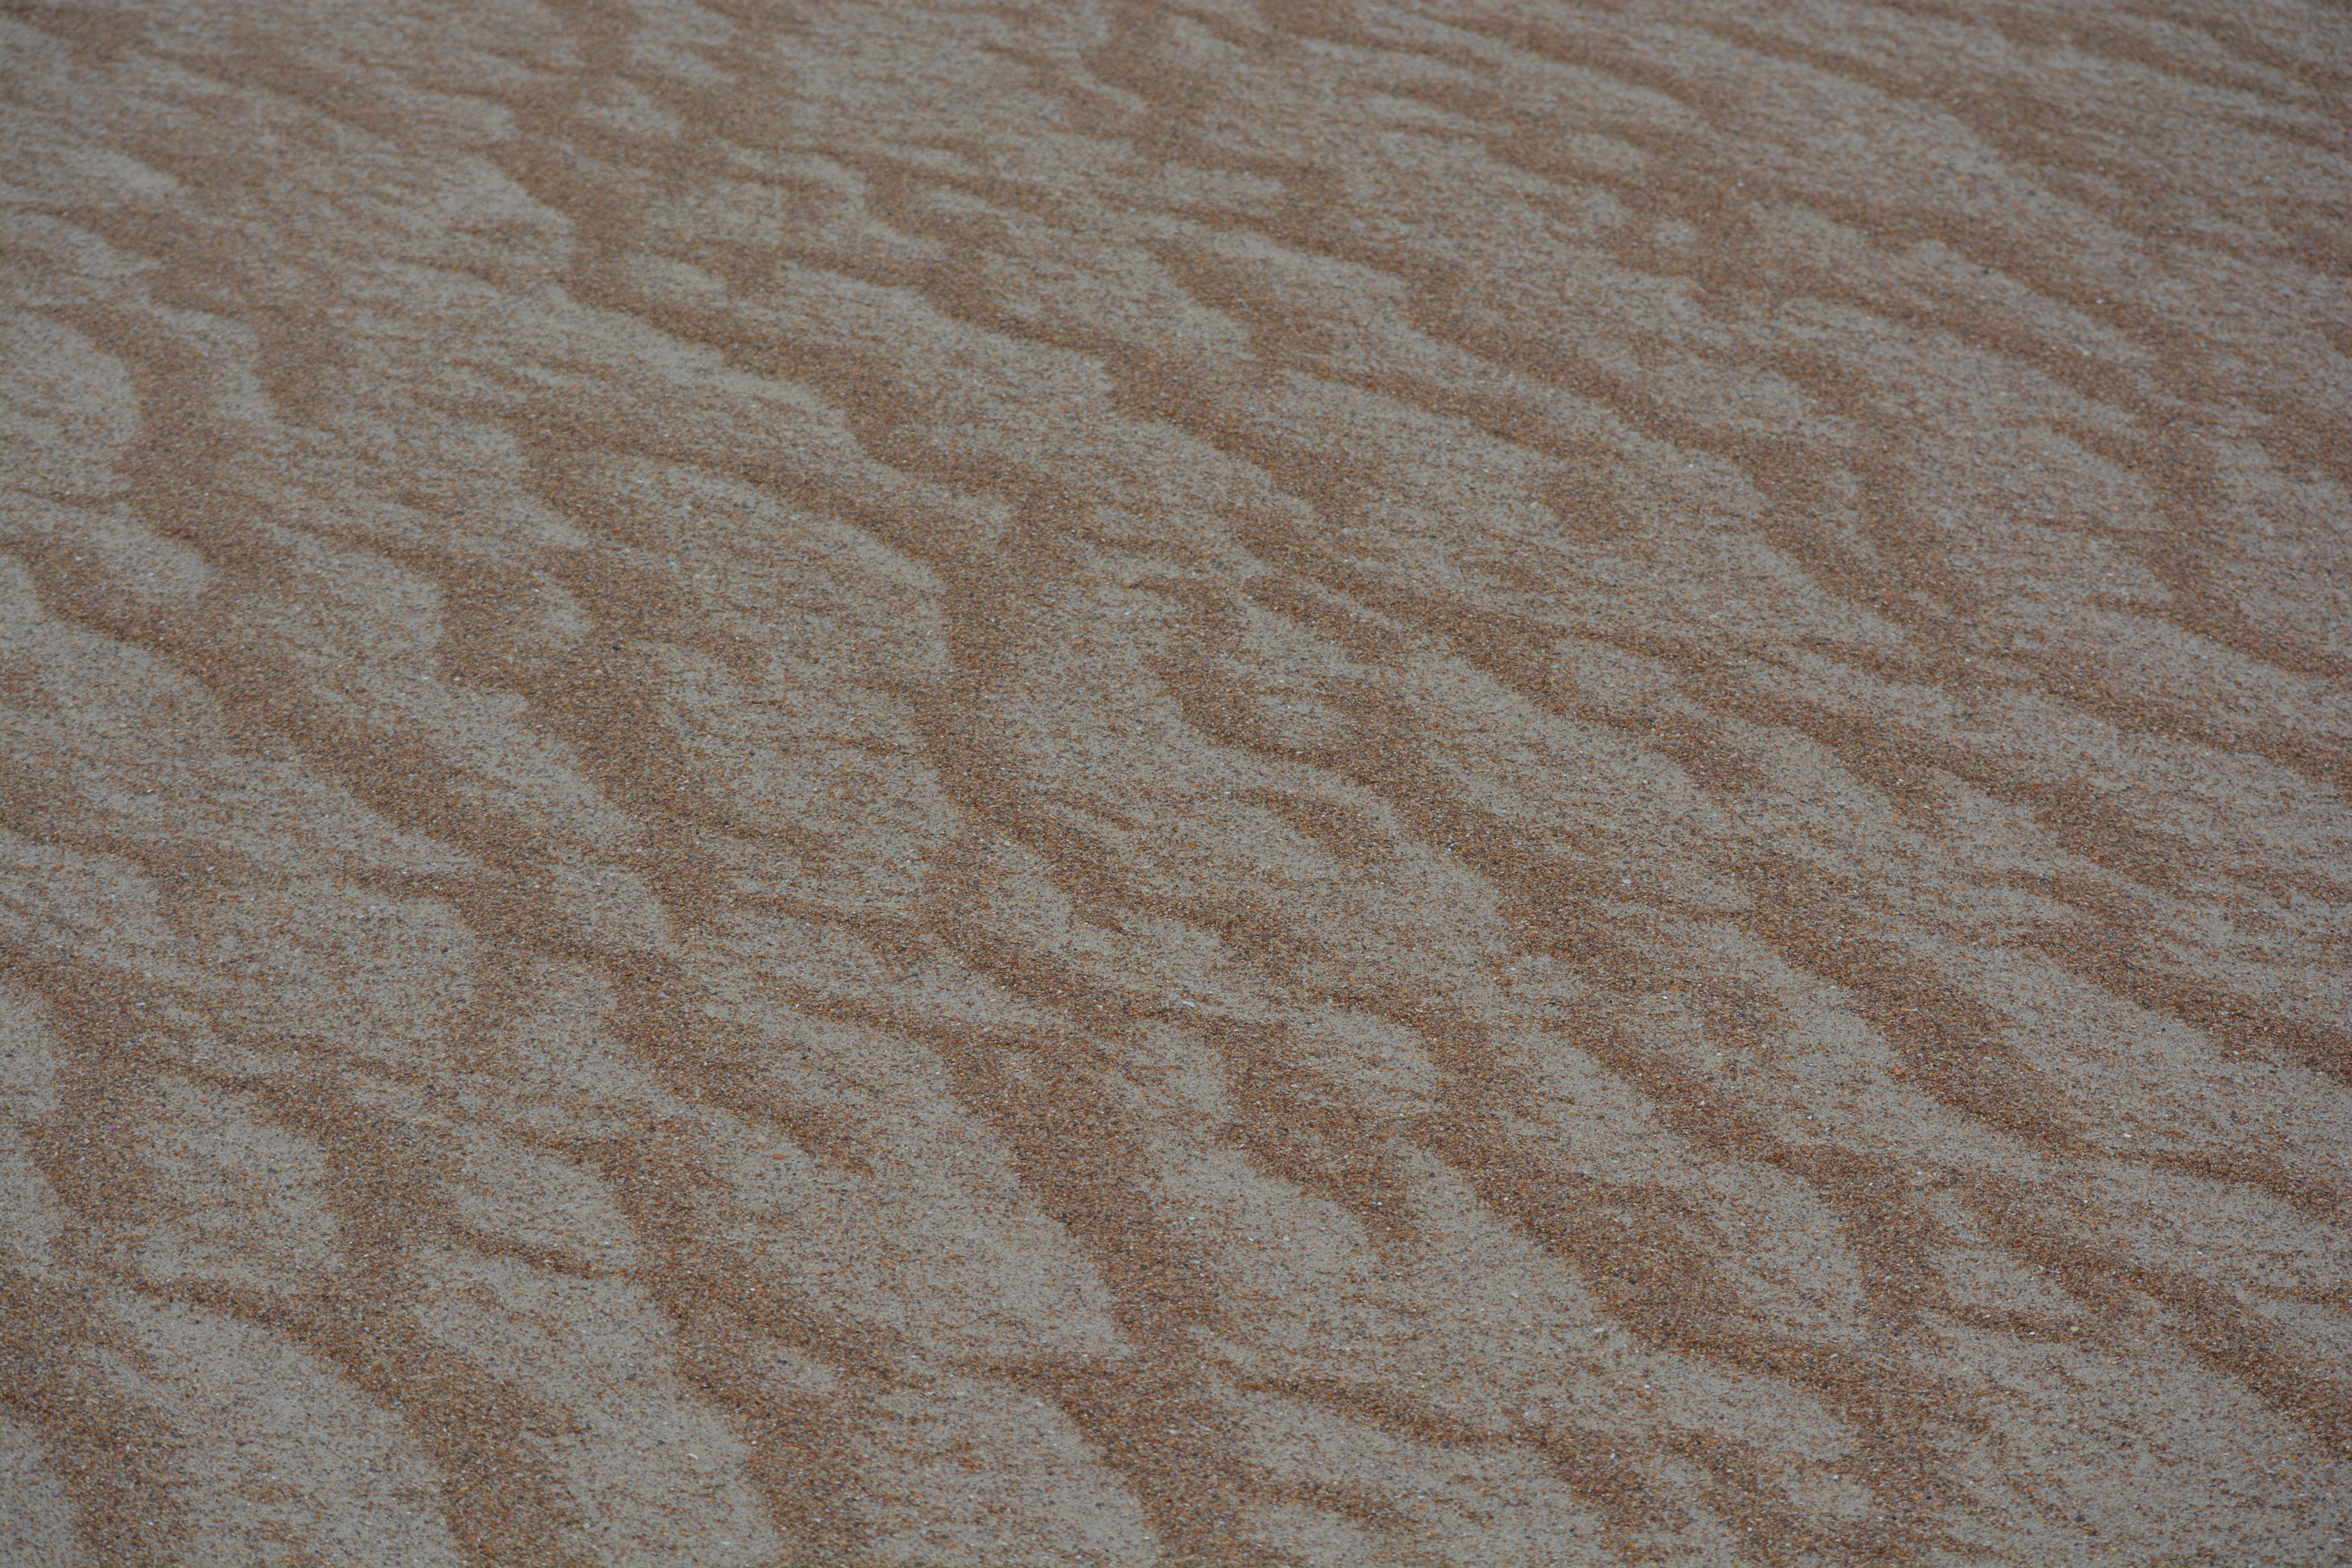
beach, sand, wood, floor, material, textile, background, hardwood, flooring, plywood, wood flooring, laminate flooring